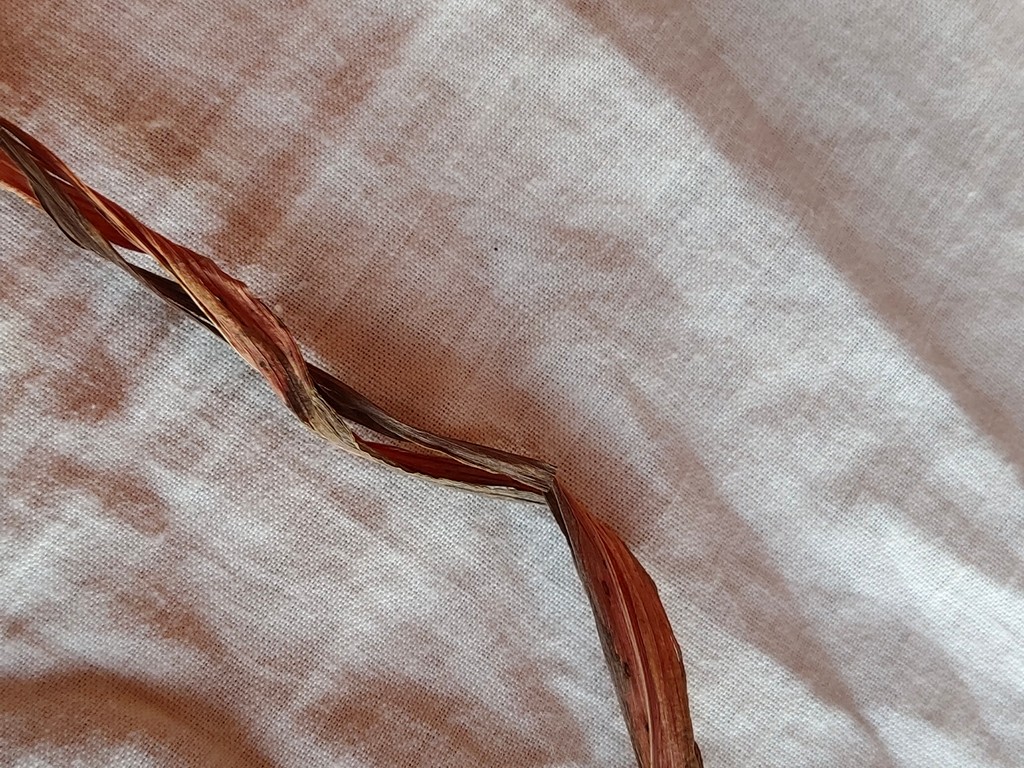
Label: Dried